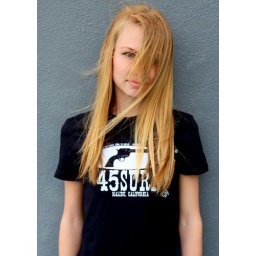
Photoshoot of a pretty girl with brown eyes in a t-shirt and jeans in downtown LA.